Yeomen Warders

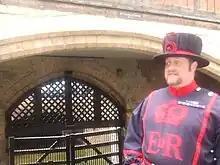
Chris Skaife – the former Ravenmaster in front of the Traitors' Gate

The Yeomen Warders are often confused with the Sovereign's Body Guard of the Yeomen of the Guard, the original "Beefeaters", a similar but distinct body. On ceremonial occasions, the Yeoman Warders wear the Yeomen of the Guard's distinctive uniform, that consists of a royal red tunic with purple facings and stripes and gold lace ornaments, red knee-breeches and red stockings, flat hat, and black shoes with red, white and blue rosettes. The gold-embroidered emblems on the back and front of the coats consist of the crowned Tudor Rose, the shamrock and the thistle, the motto "Dieu et mon droit", and the royal cypher of the reigning sovereign. The State Dress is often worn without a ruff, which is reserved for highly official occasions.